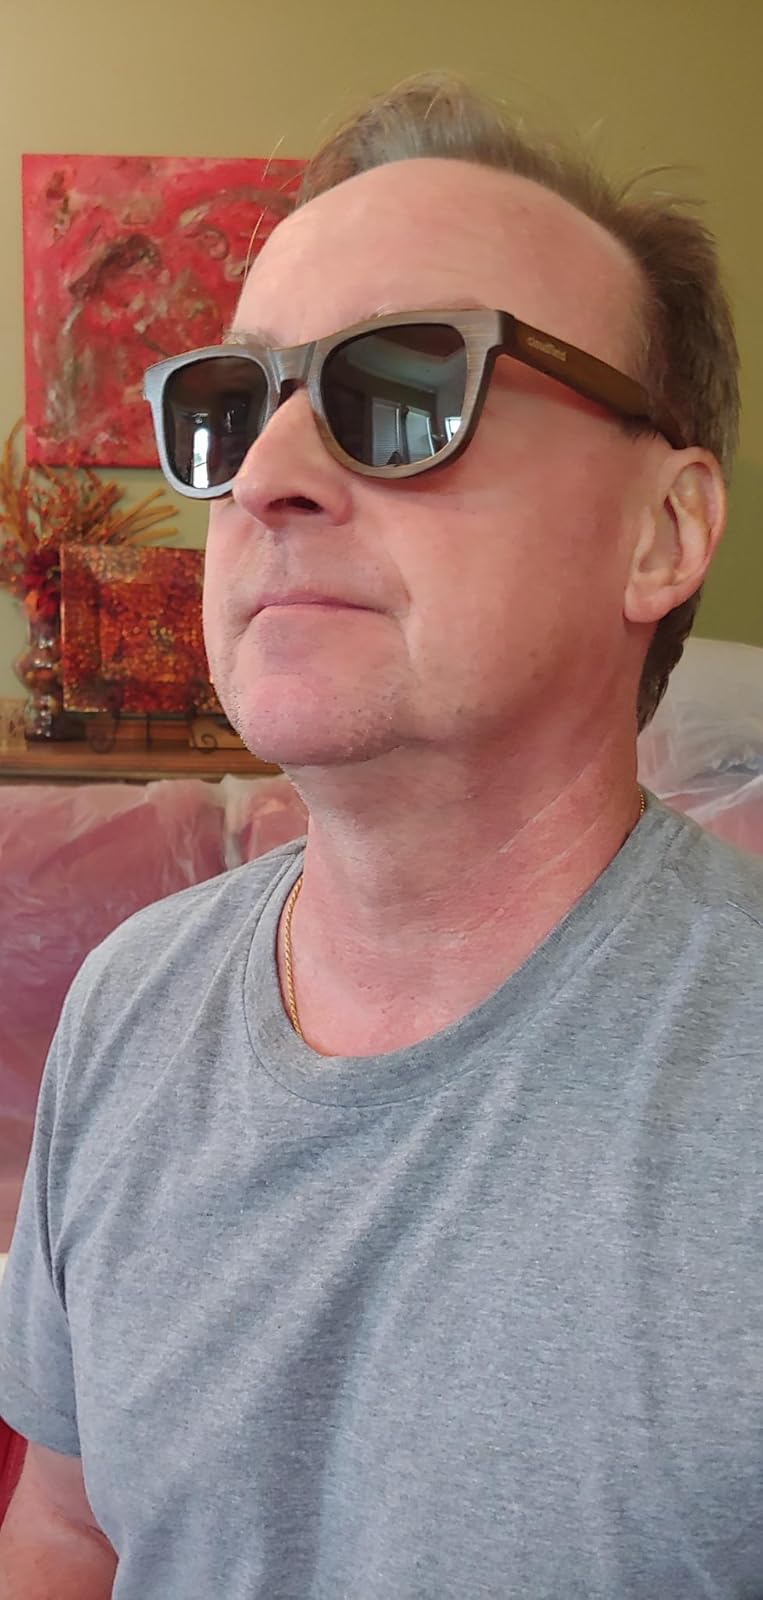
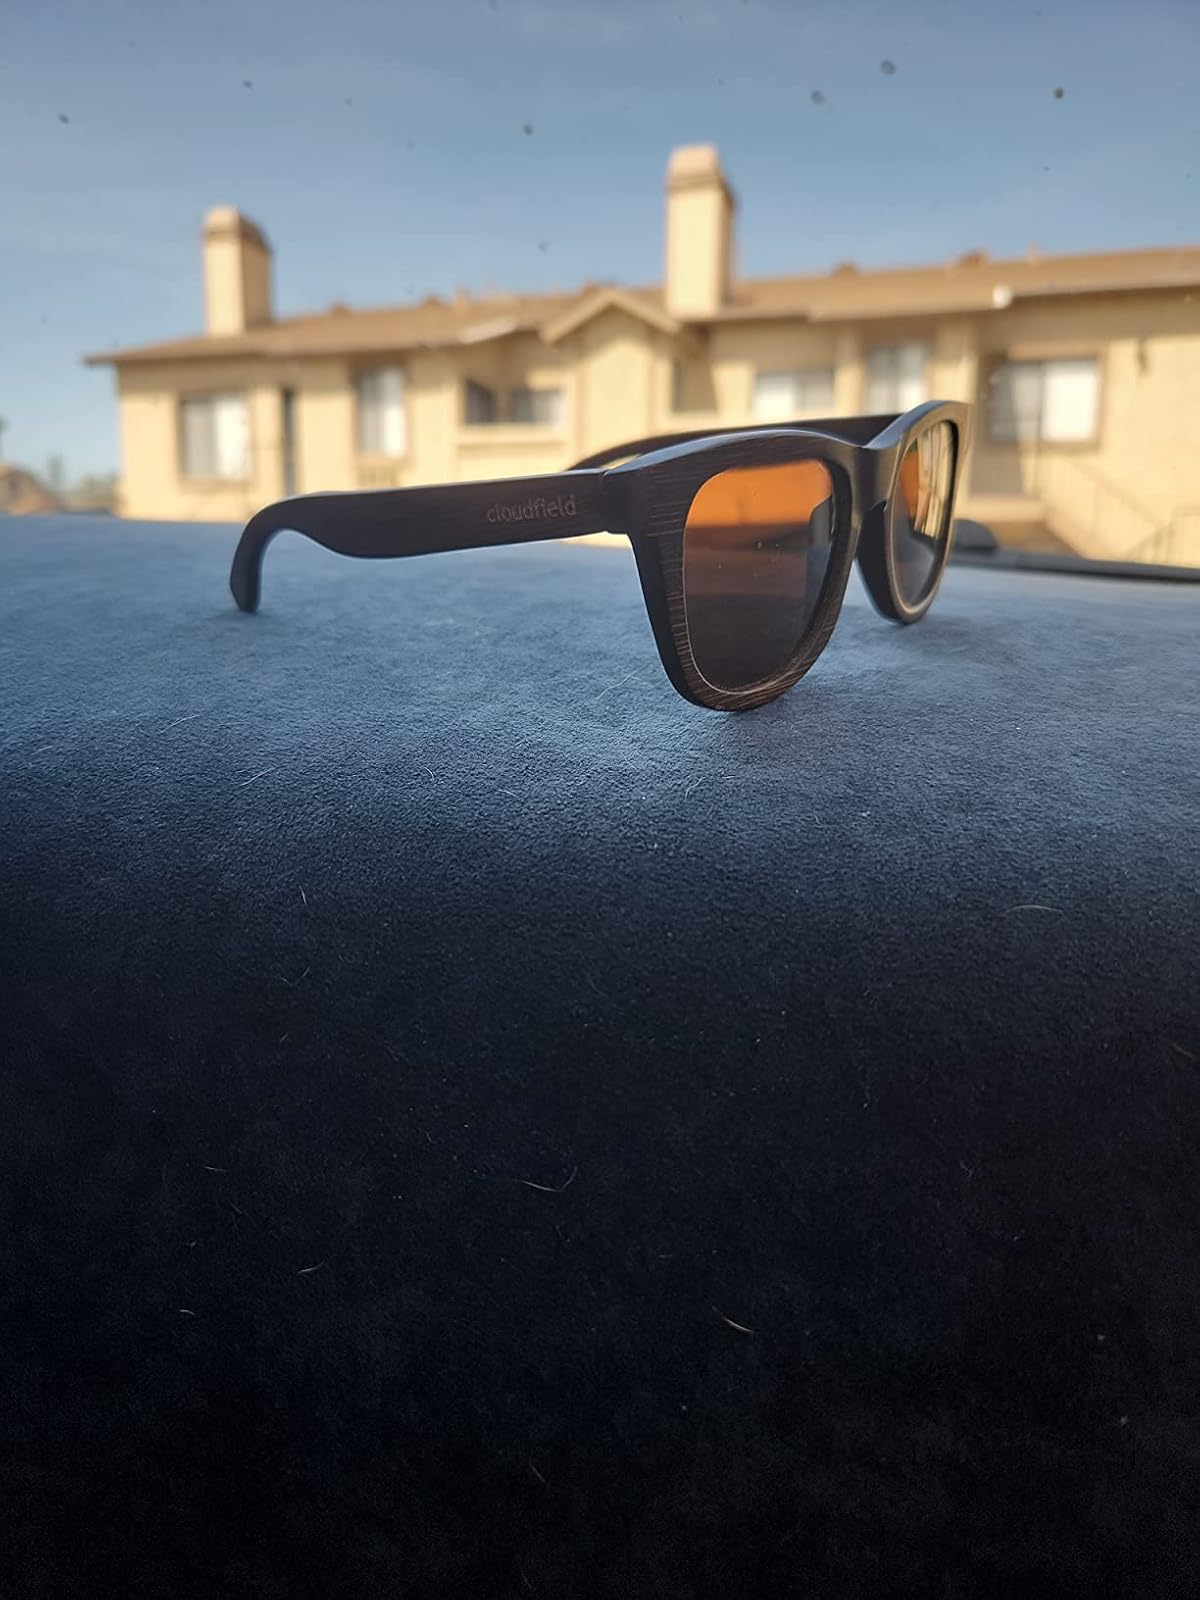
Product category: accessories_sunglasses
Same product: yes